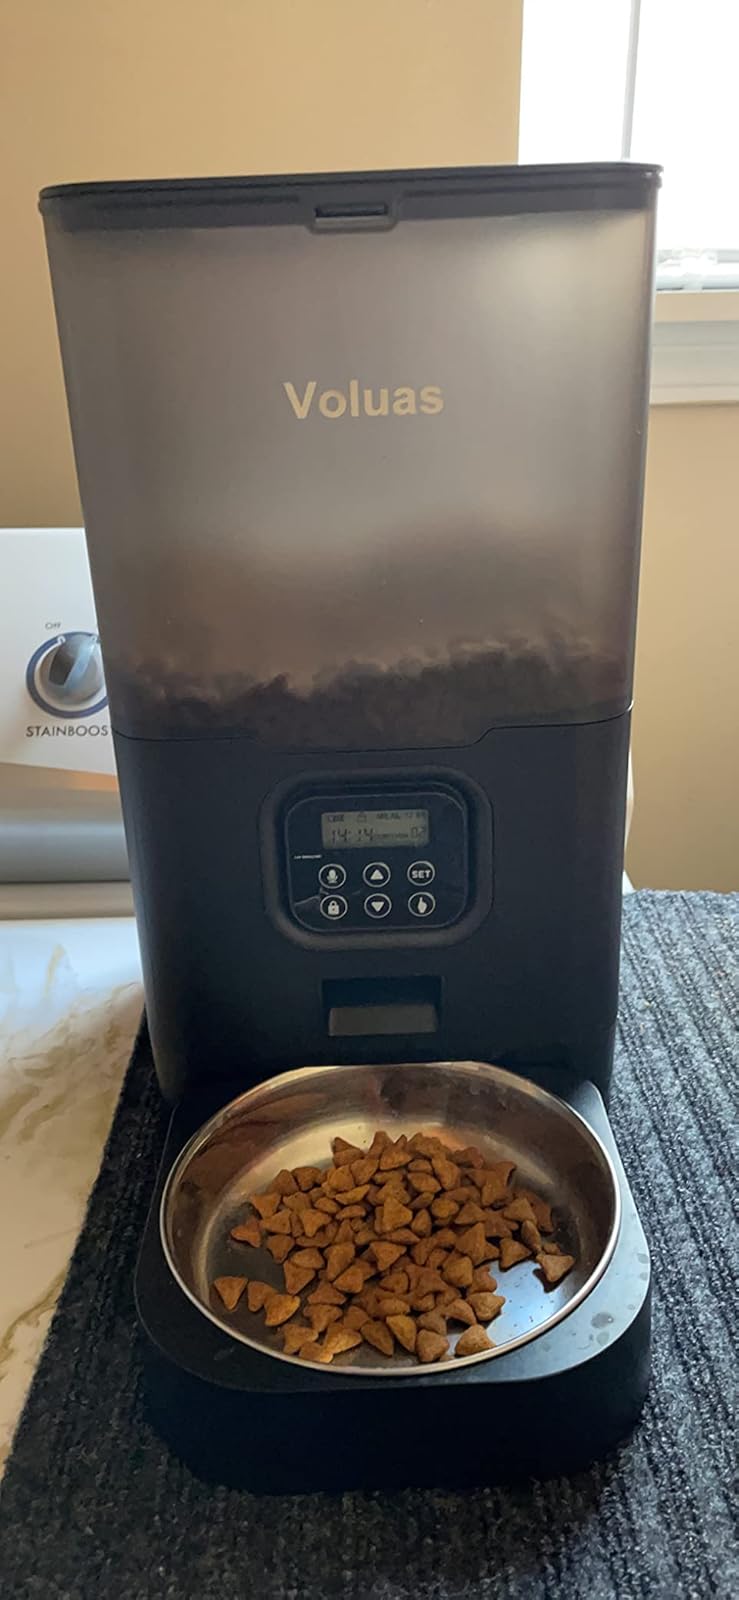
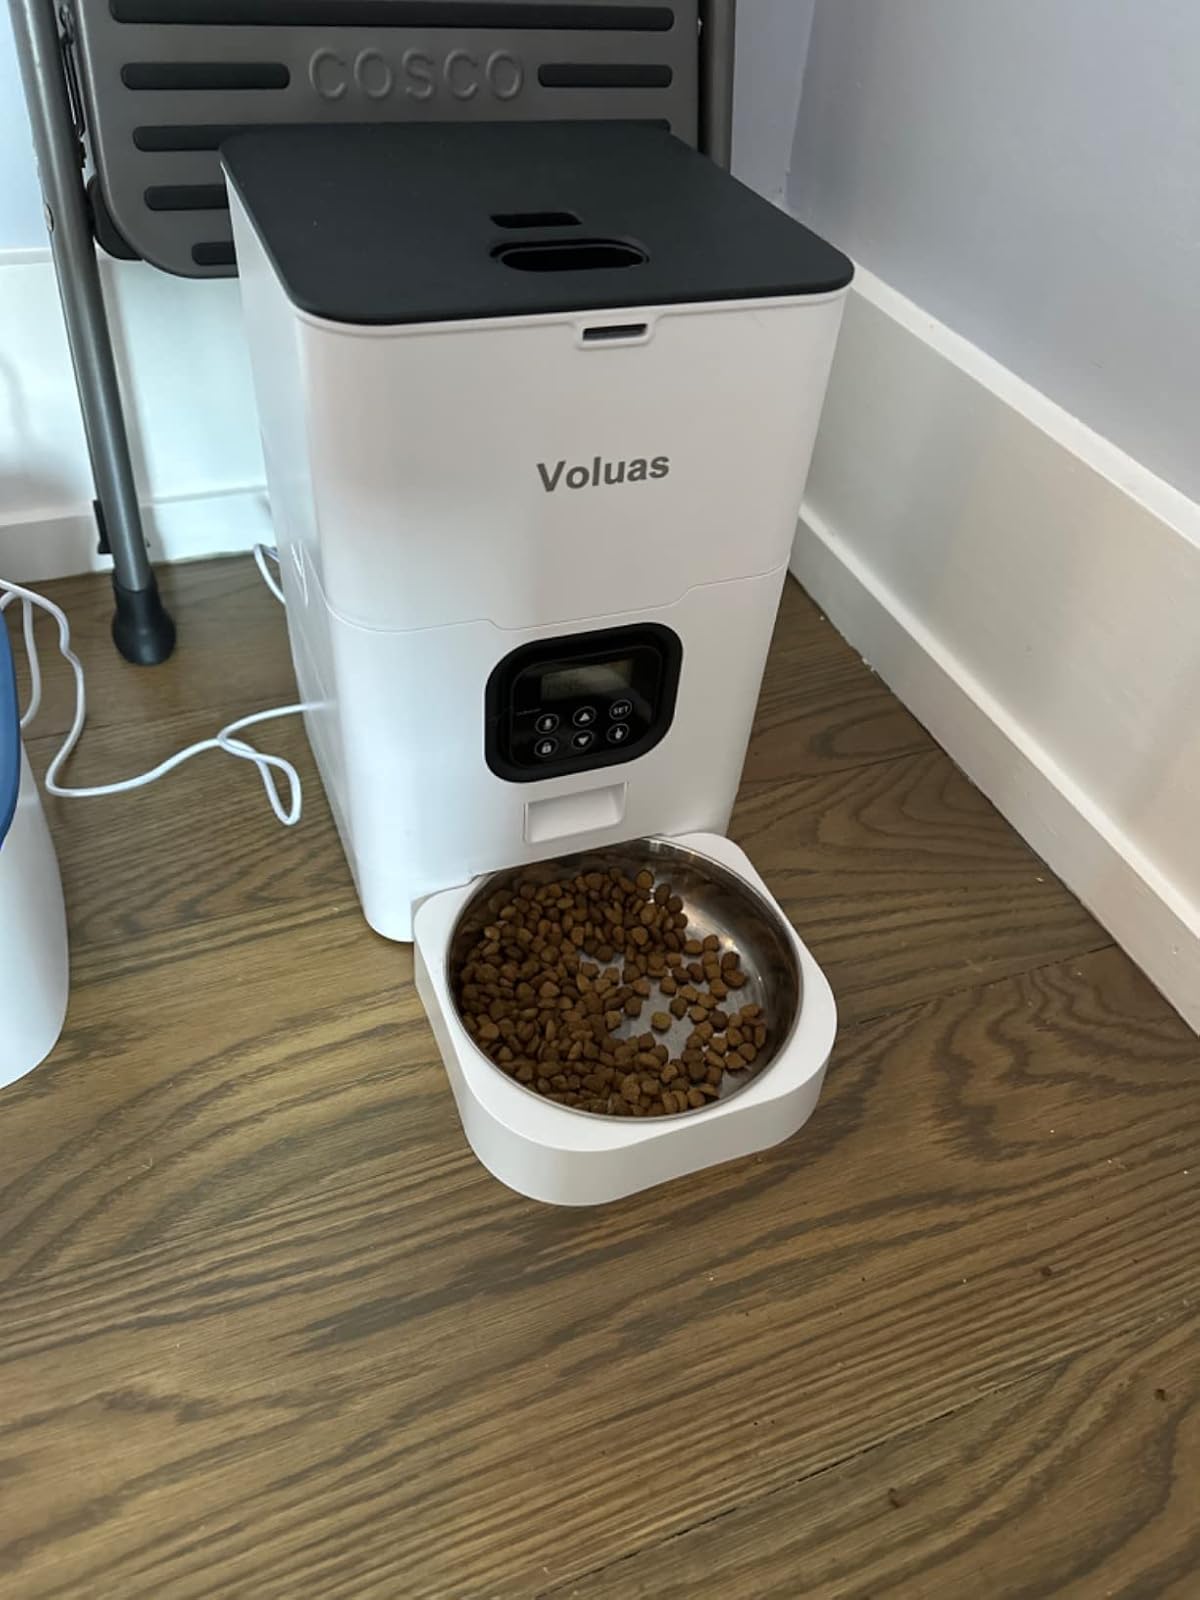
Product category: items_feeder
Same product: no